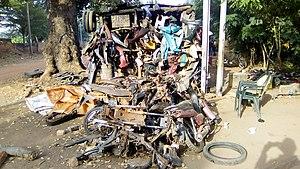
Burkina Faso-Banfora Magasin de pièces détachées pour 2 roues (2). On dirait une compression de César. This is an image with the theme ""Africa on the Move or Transport"" from: Burkina Faso"
Une pièce de rechange, ou pièce détachée, est une pièce destinée à remplacer une pièce défectueuse ou dégradée d’un bien en exploitation.